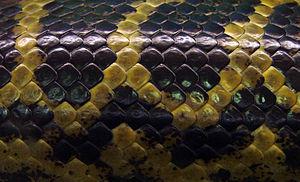
Ecailles d'un anaconda jaune (Eunectes notaeus). ZooParc de Beauval à Saint-Aignan, Loir-et-Cher.